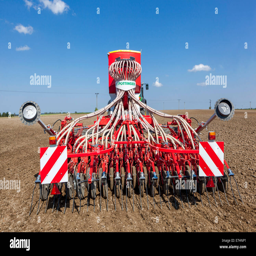
tractor and person , sowing wheat